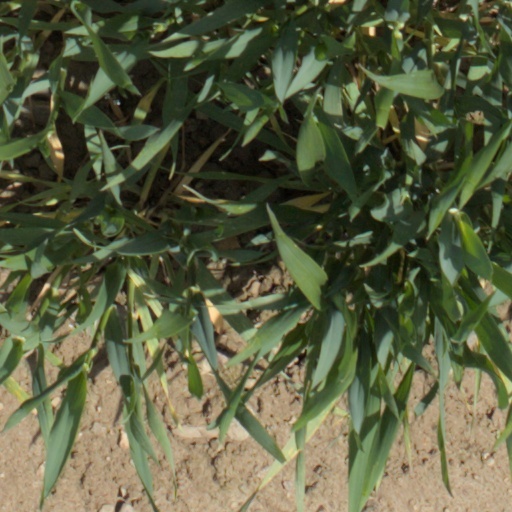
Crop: wheat